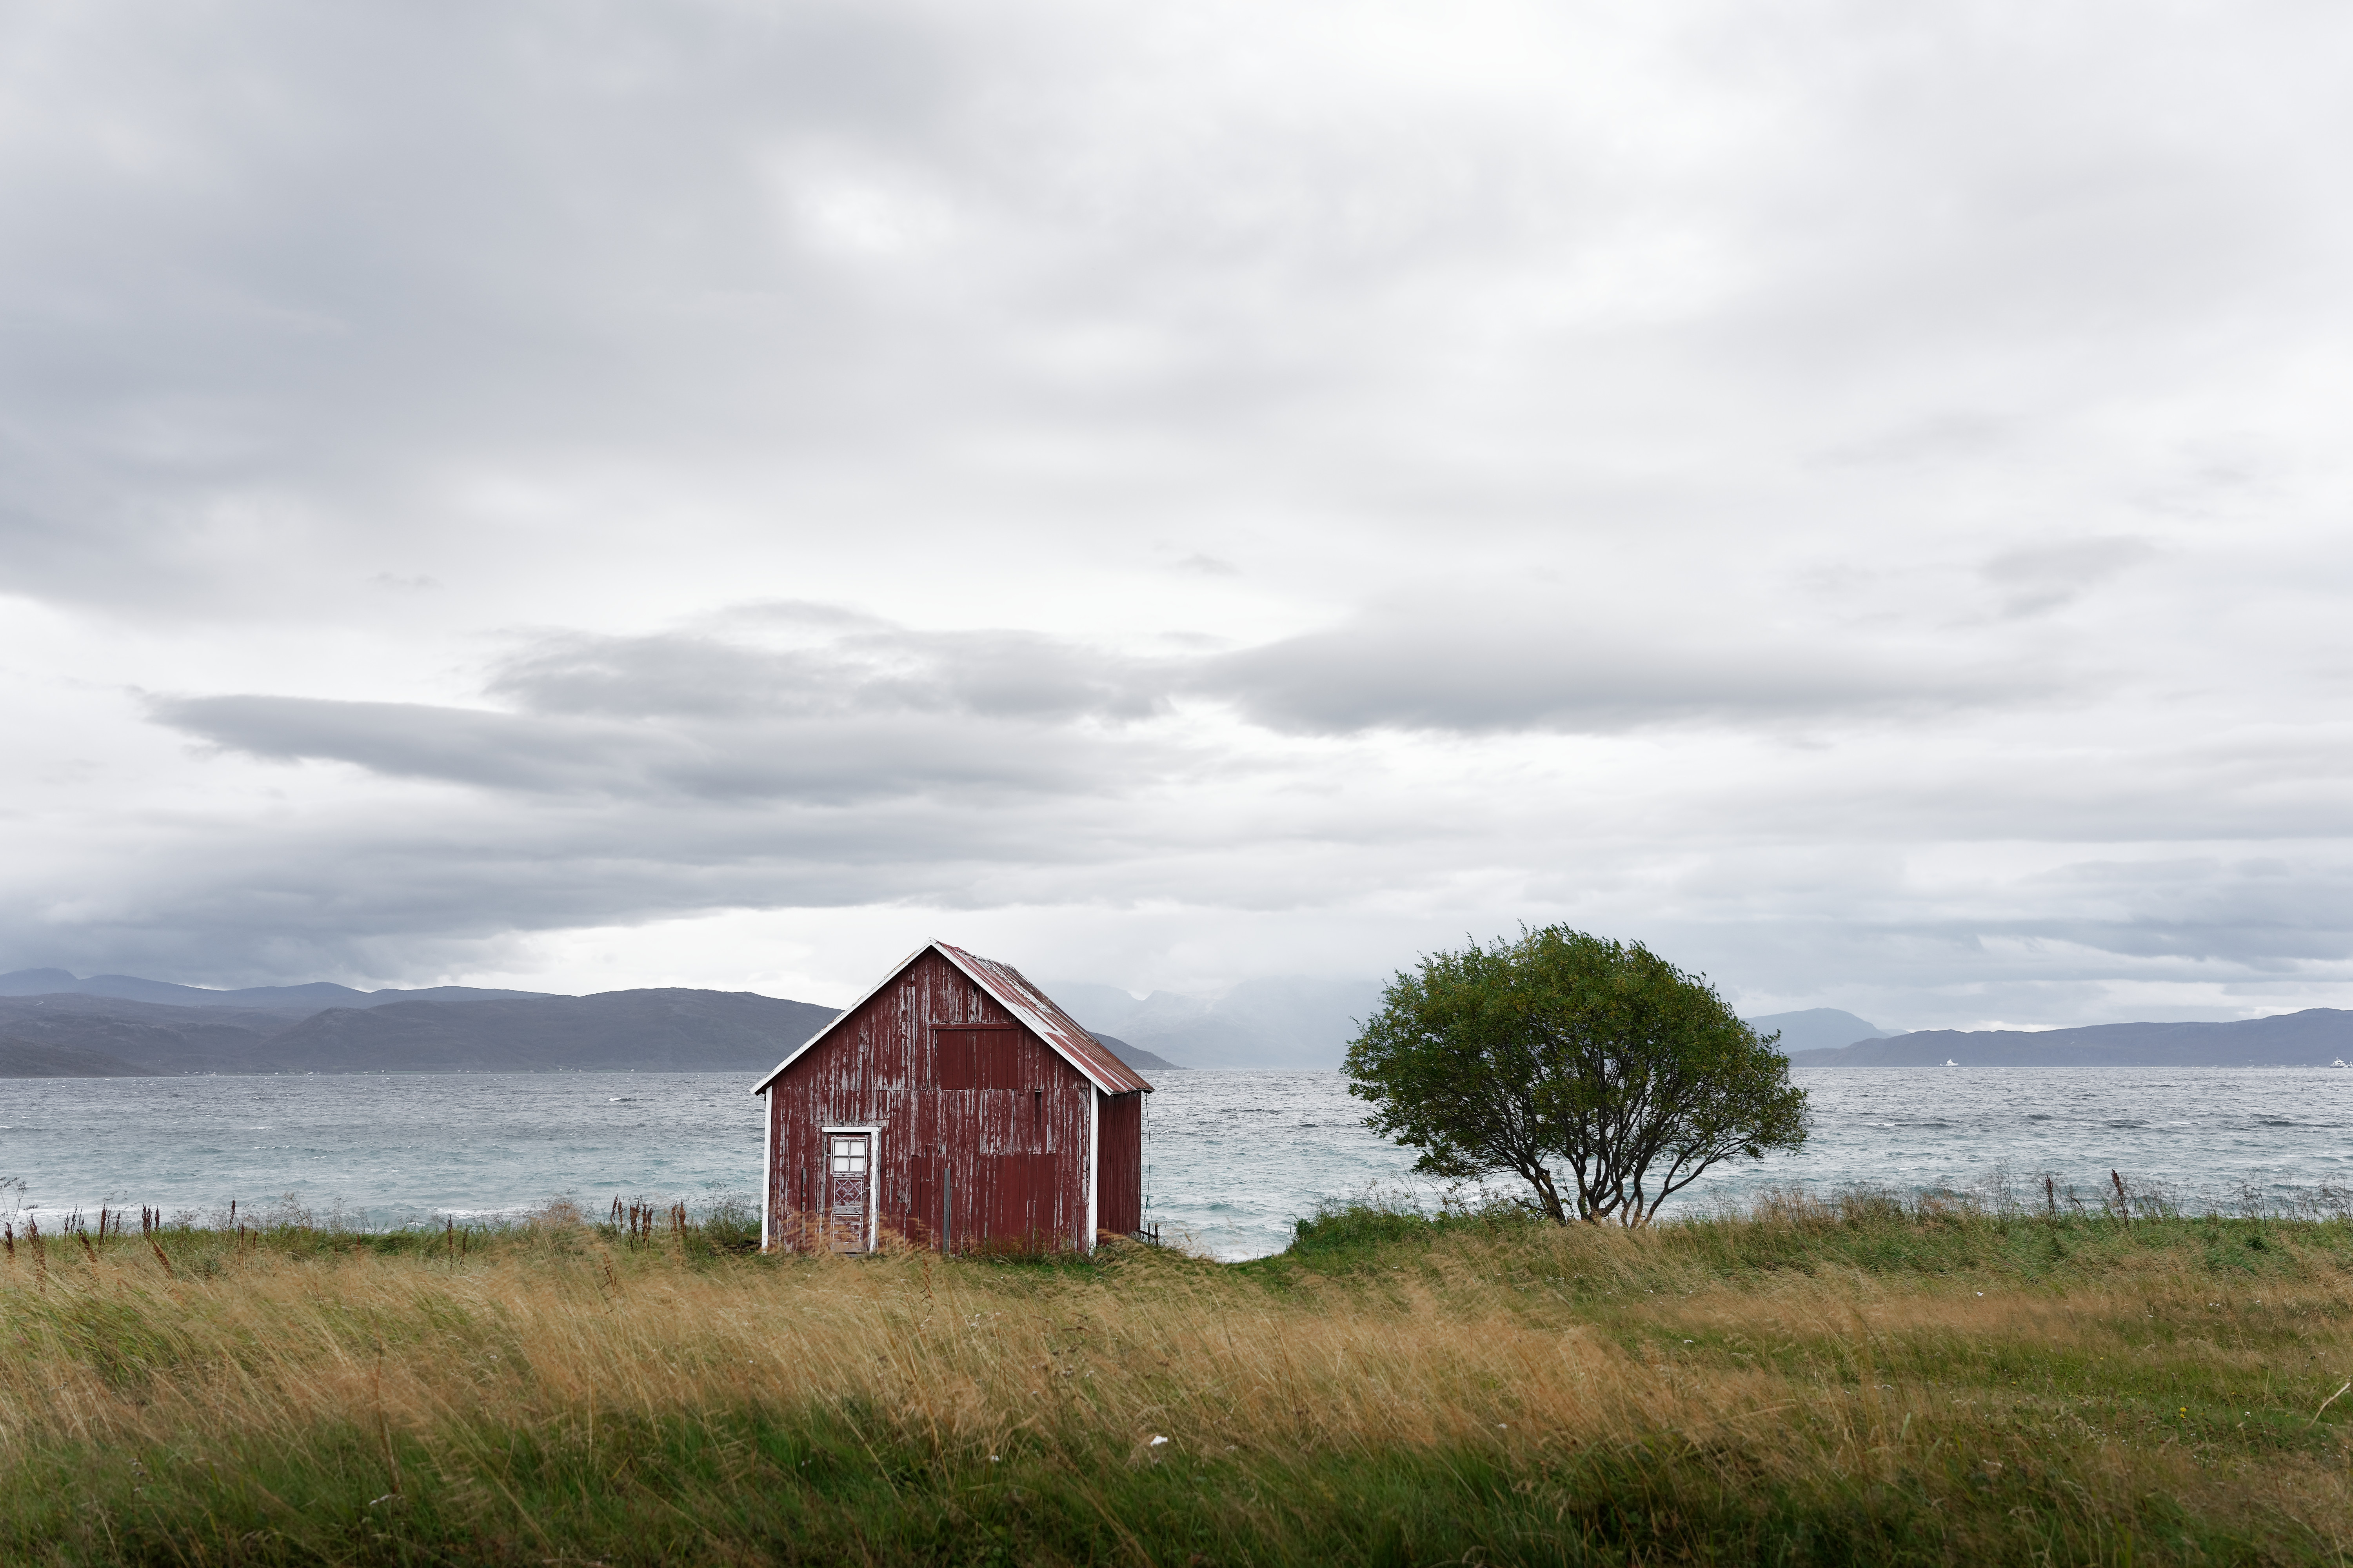
sky, house, grass, natural landscape, atmospheric phenomenon, cloud, sea, grassland, rural area, tree, shack, prairie, coast, shore, ecoregion, barn, highland, home, shed, farm, land lot, hut, cottage, calm, landscape, plain, ocean, farmhouse, bay, building, coastal and oceanic landforms, vacation, road, hill, croft